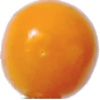
Label: physalis